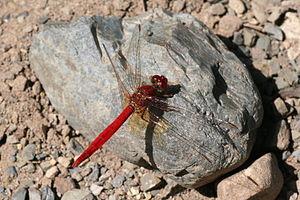
Diplacodes est un genre dans la famille des Libellulidae appartenant au sous-ordre des Anisoptères dans l'ordre des Odonates. Il comprend onze espèces. Ces espèces se trouvent en Afrique, en Asie, en Australie et dans le Pacifique Sud-Ouest.
Diplacodes haematodes est une espèce de libellule que l'on trouve dans toute l'Australie, au Timor, en Nouvelle-Guinée, au Vanuatu et en Nouvelle-Calédonie. Elle est localement commune dans les habitats exposés à un chaud soleil ou près des rivières, des ruisseaux, des étangs et des lacs. Elle préfère souvent s'installer sur des pierres chaudes, plutôt que sur des brindilles ou des feuilles et elle est très prudente.